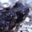
Label: frog